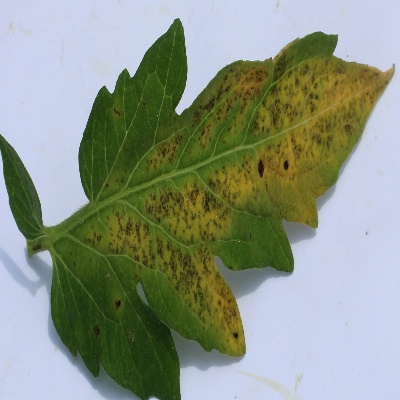
Crop: Tomato
Condition: septoria leaf spot